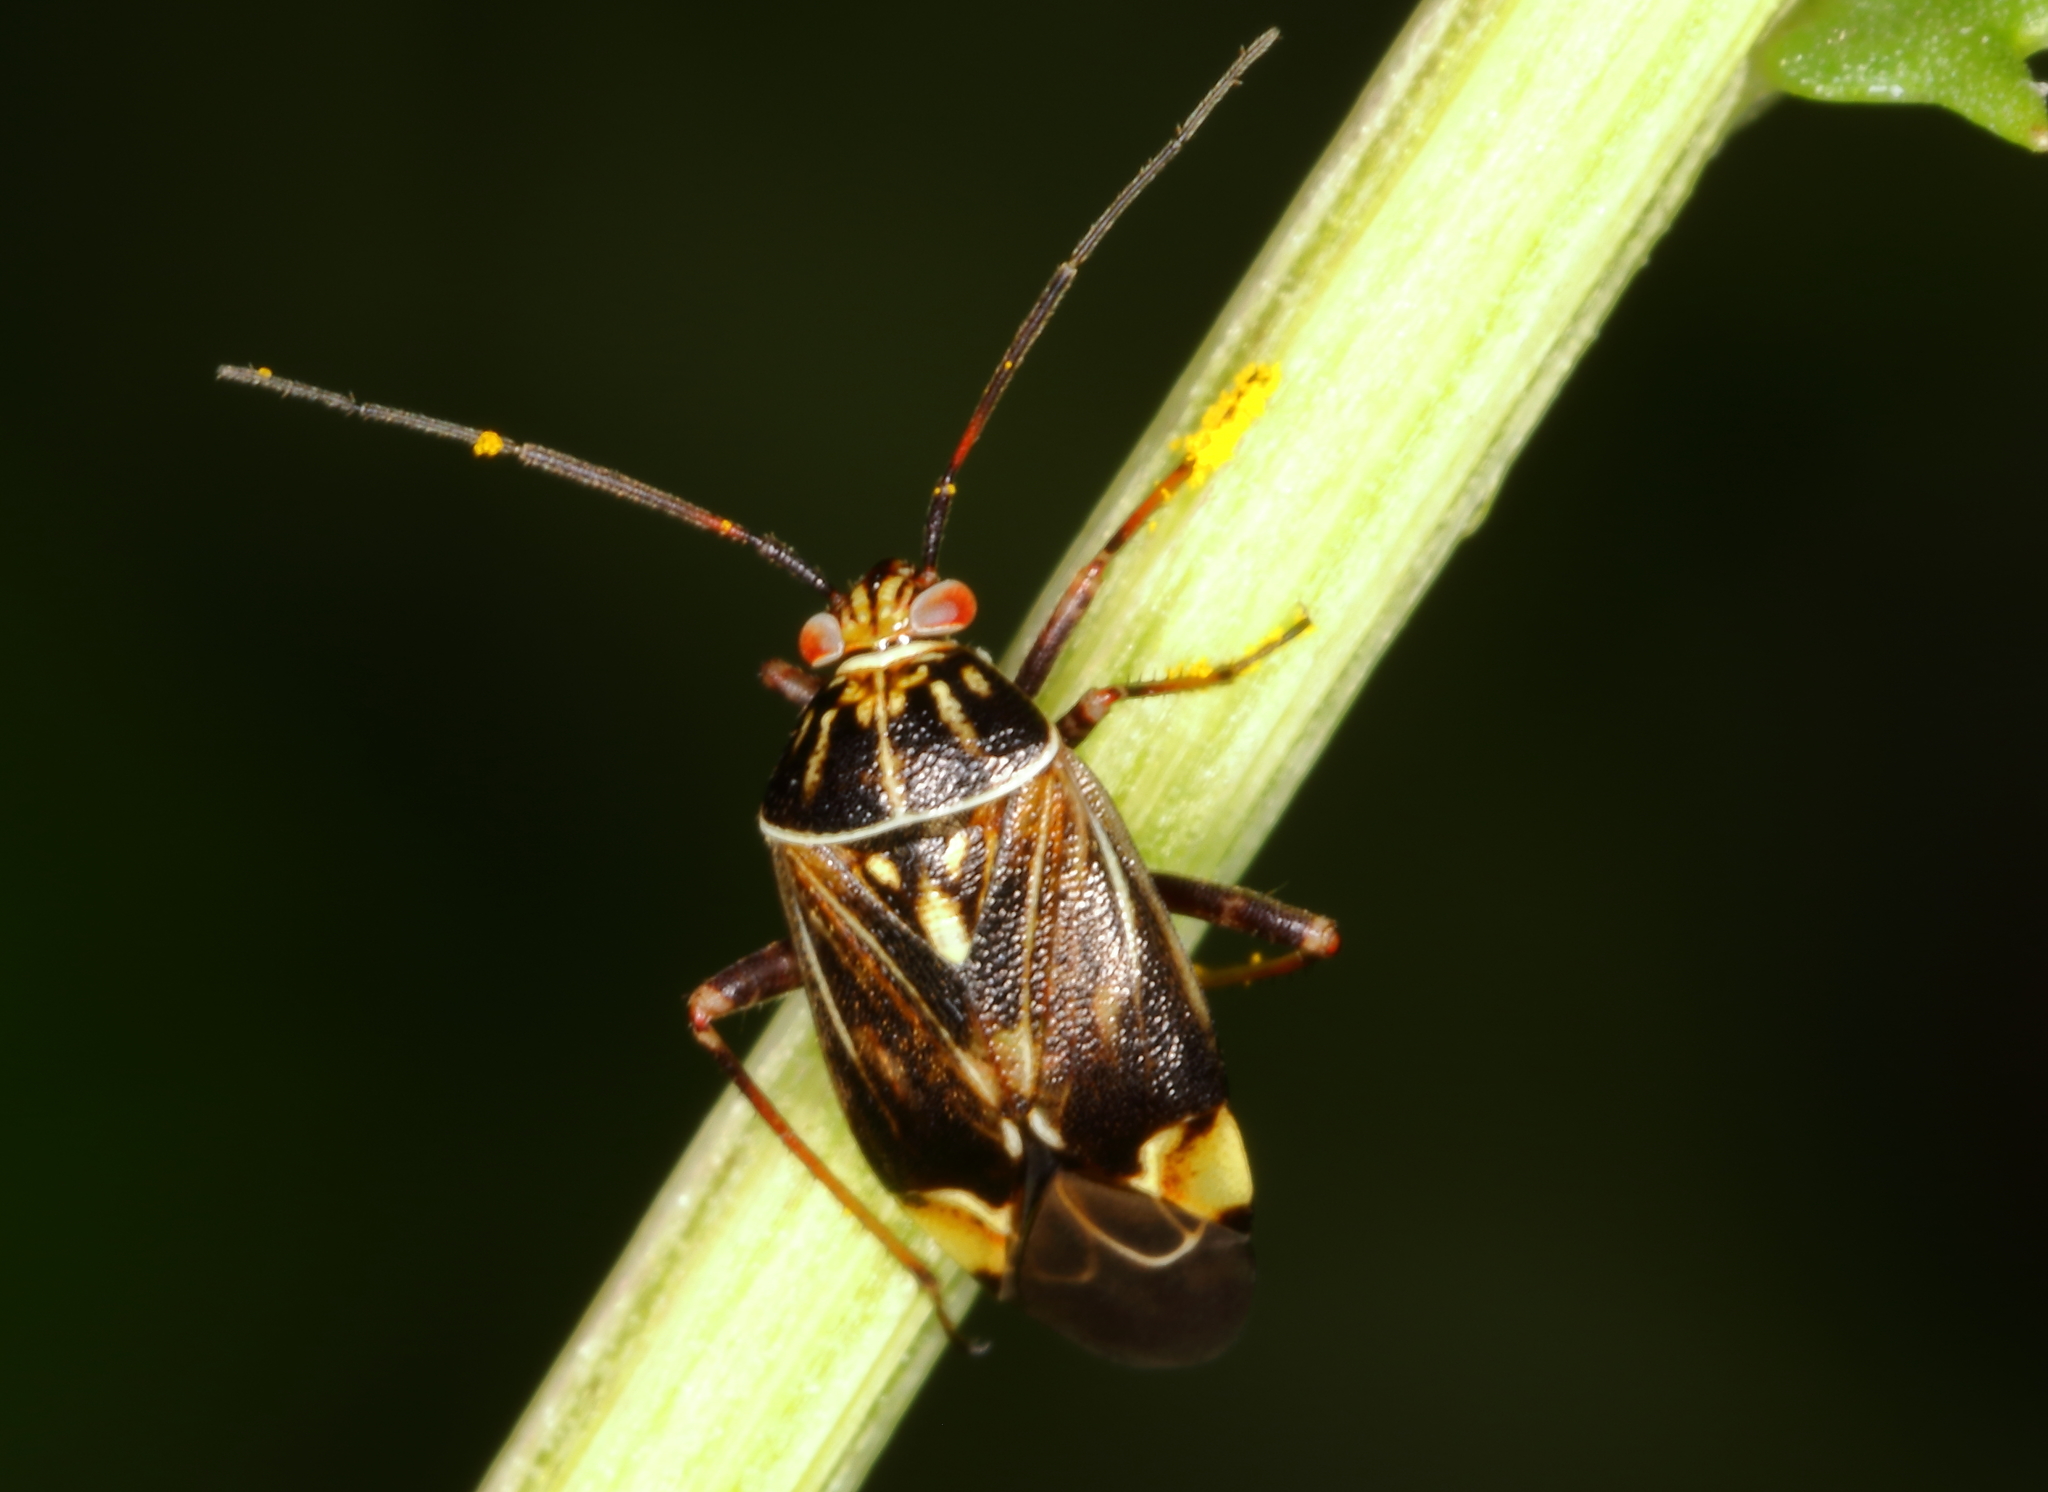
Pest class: lygus_bug